Nissan Caravan

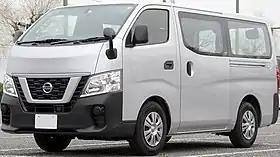
Nissan NV350 Caravan DX with dual sliding door (Japan)

The Nissan Caravan is a light commercial van designed for use as a fleet vehicle or cargo van and manufactured by Nissan since 1973. Between 1976 and 1999, a rebadged version of the Caravan sold as the Nissan Homy, which was introduced as an independent model in 1965. Outside Japan, the Caravan was also sold as either the Nissan Urvan or Nissan King Van, or earlier with Datsun badging.